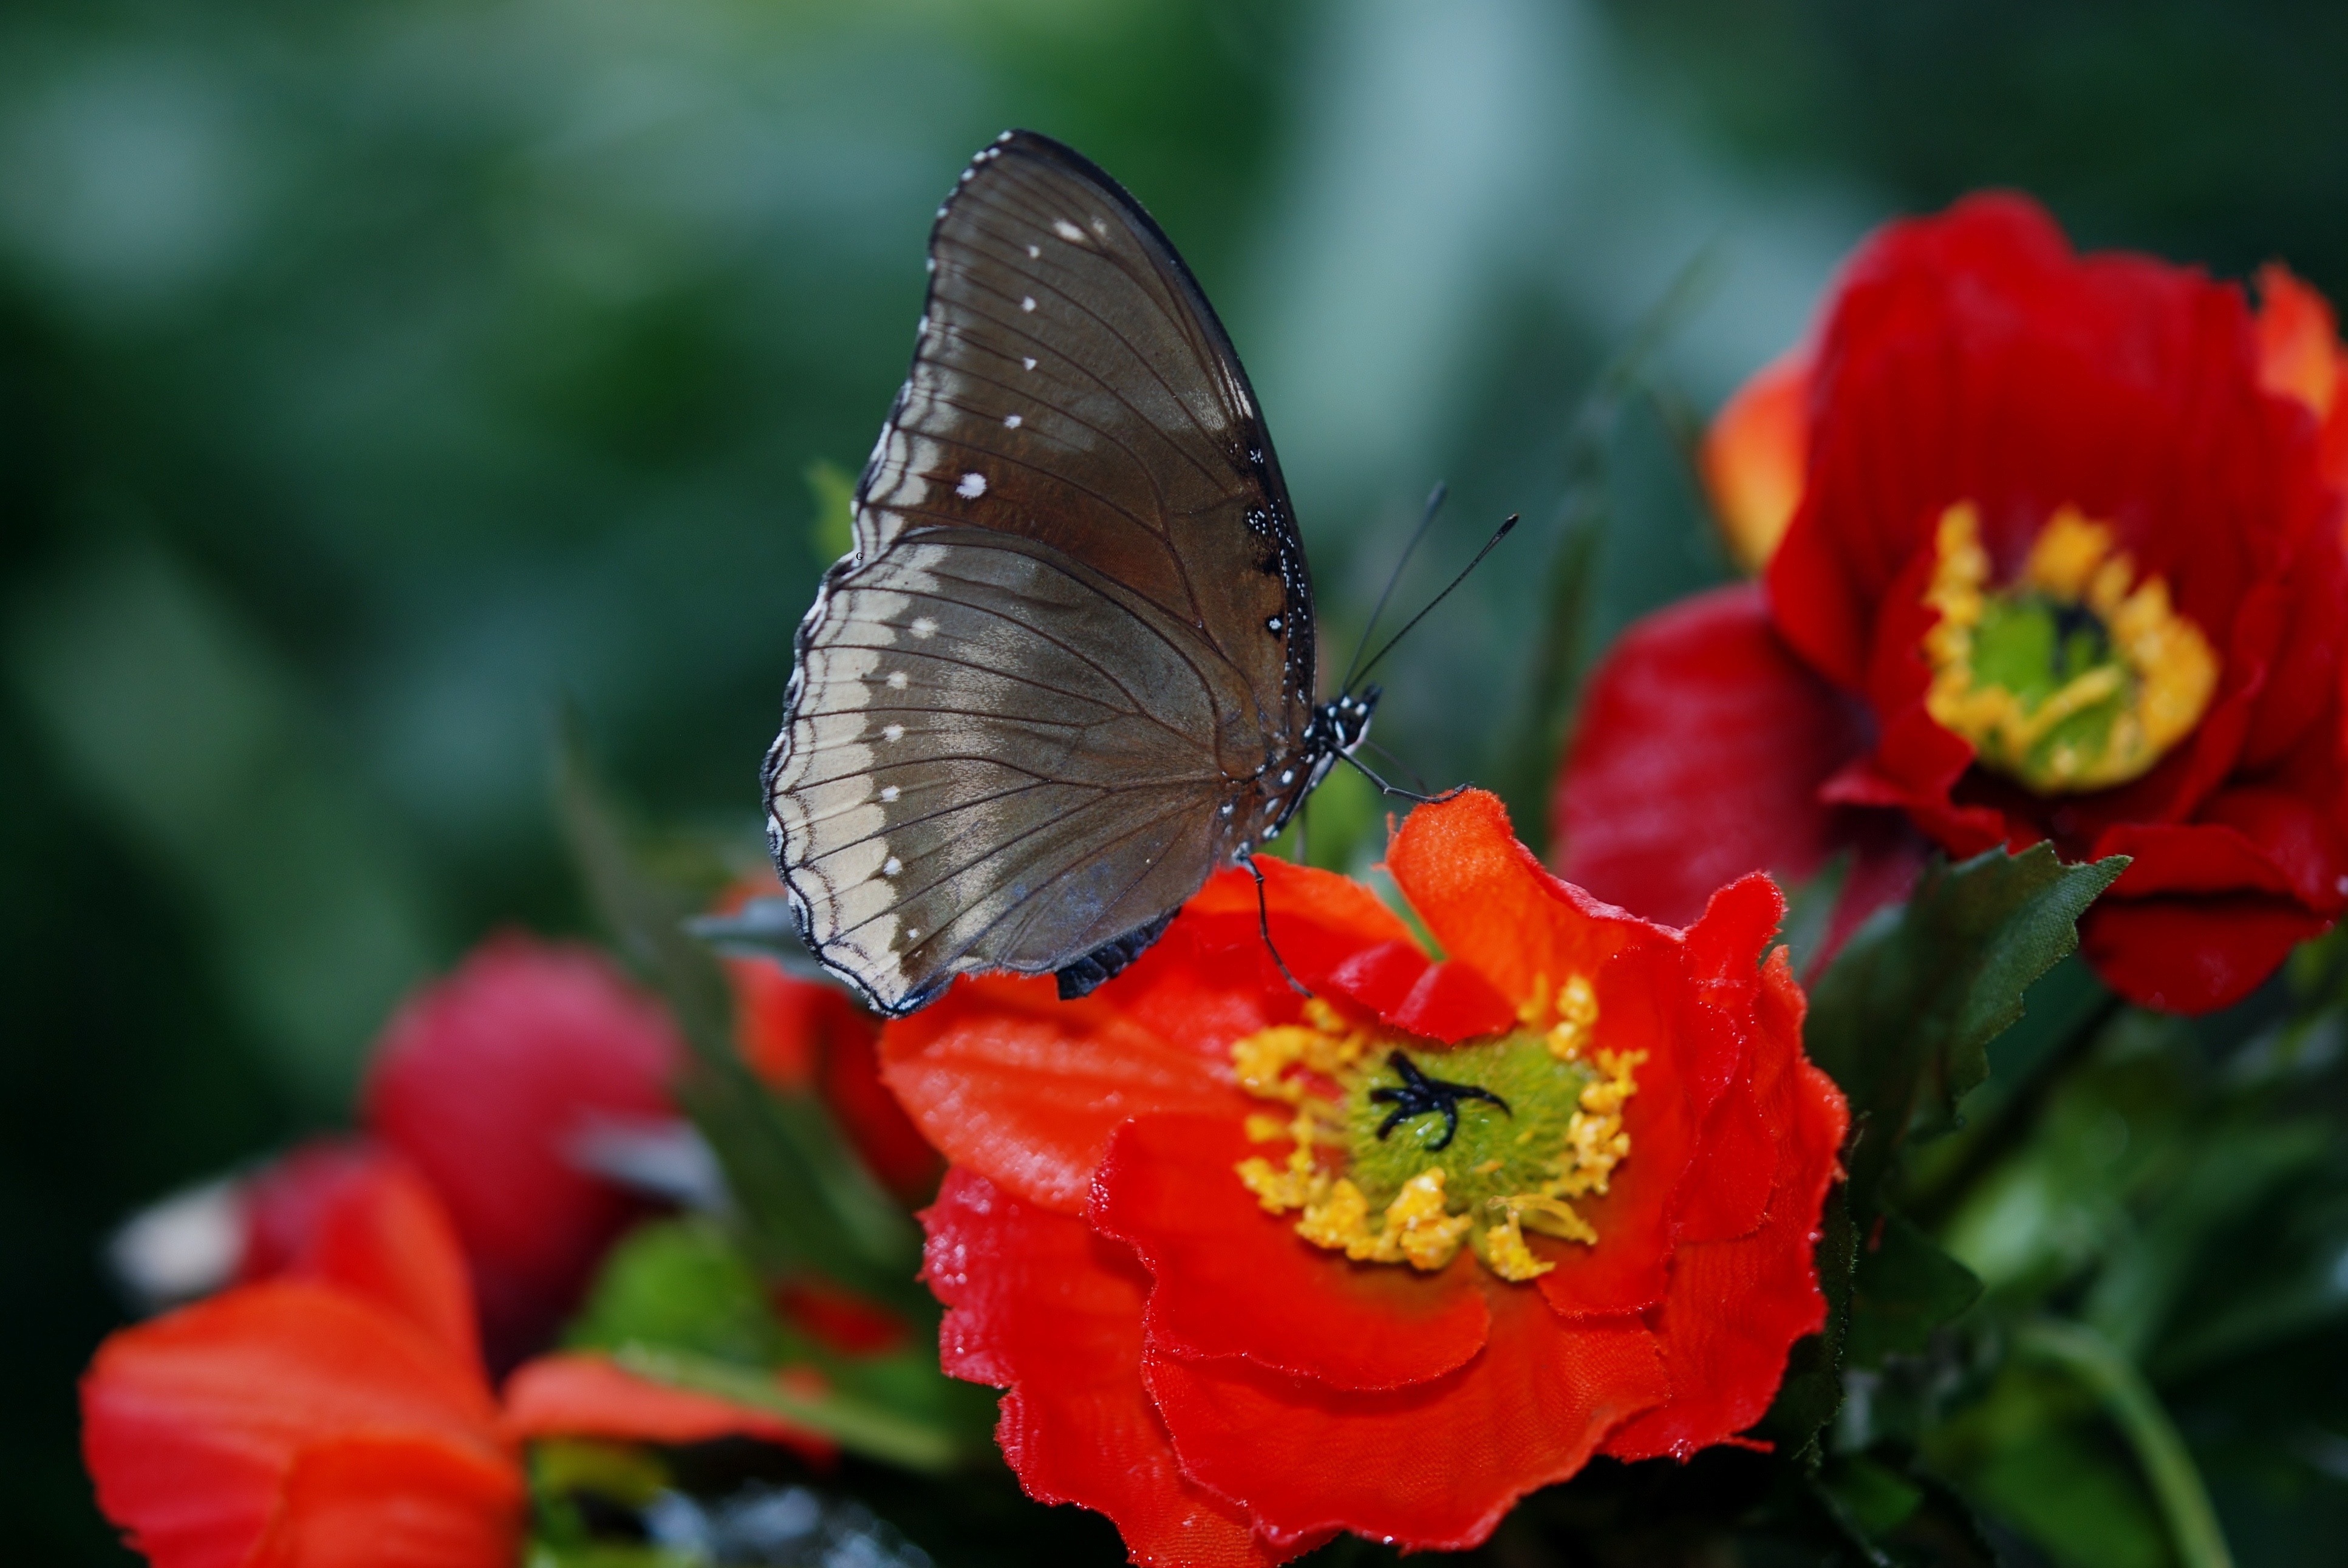
plant, flower, petal, animal, red, insect, butterfly, flora, fauna, invertebrate, close up, nectar, macro photography, pollinator, papilio polyxenes, black swallowtail, annual plant, moths and butterflies, elymnias hypermnestra